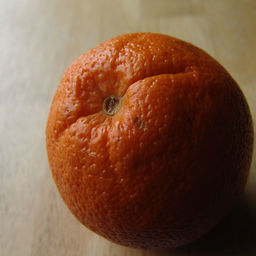
Label: Orange